Answer in natural language. Is abstract painting in a black frame (marked A) behind black bar stool (marked B)? Choose between the following options: no or yes
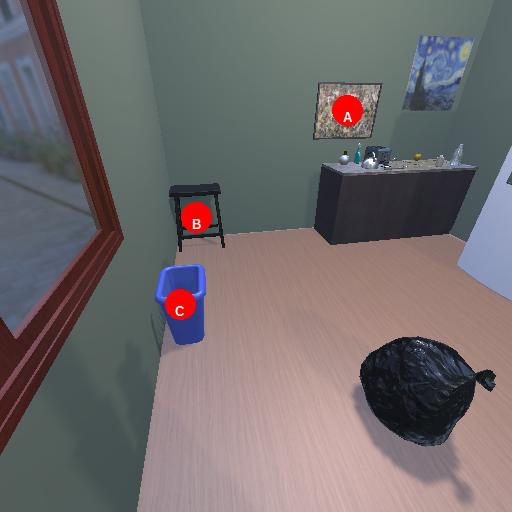
<answer>yes</answer>